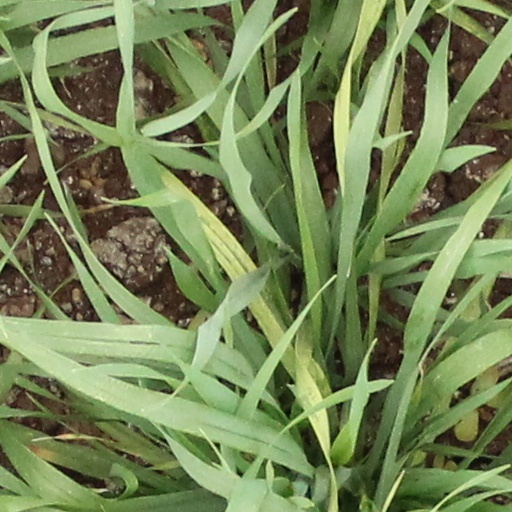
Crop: wheat